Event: Nepal Earthquake
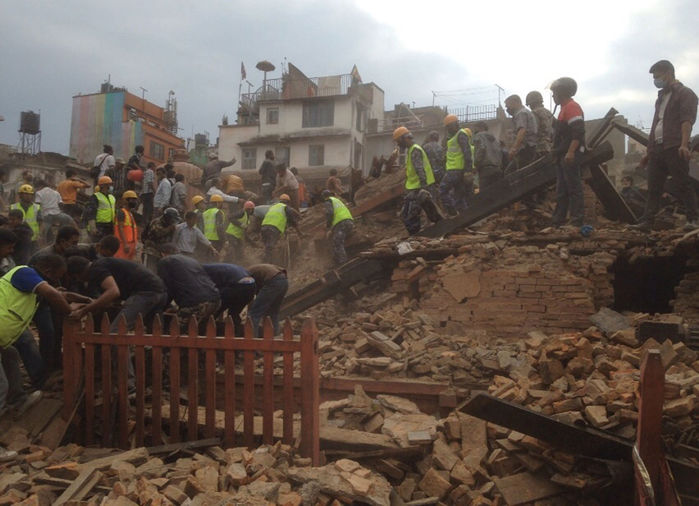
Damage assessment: damage